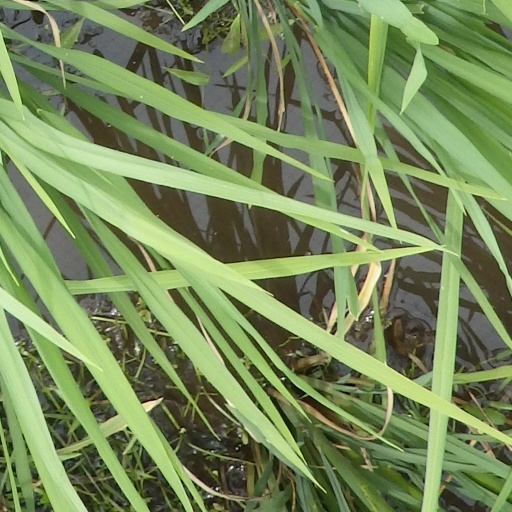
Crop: rice